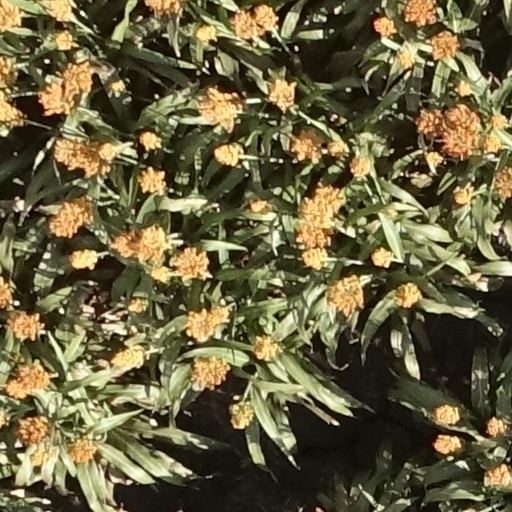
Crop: sorghum